John Harper (pastor)

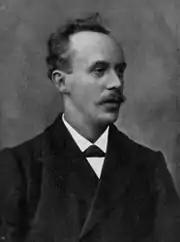
Rev. John Harper

John Harper (29 May 1872 – 15 April 1912) was a Scottish Baptist pastor who died in the sinking of the RMS "Titanic" in the North Atlantic Ocean.